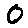
Label: 0